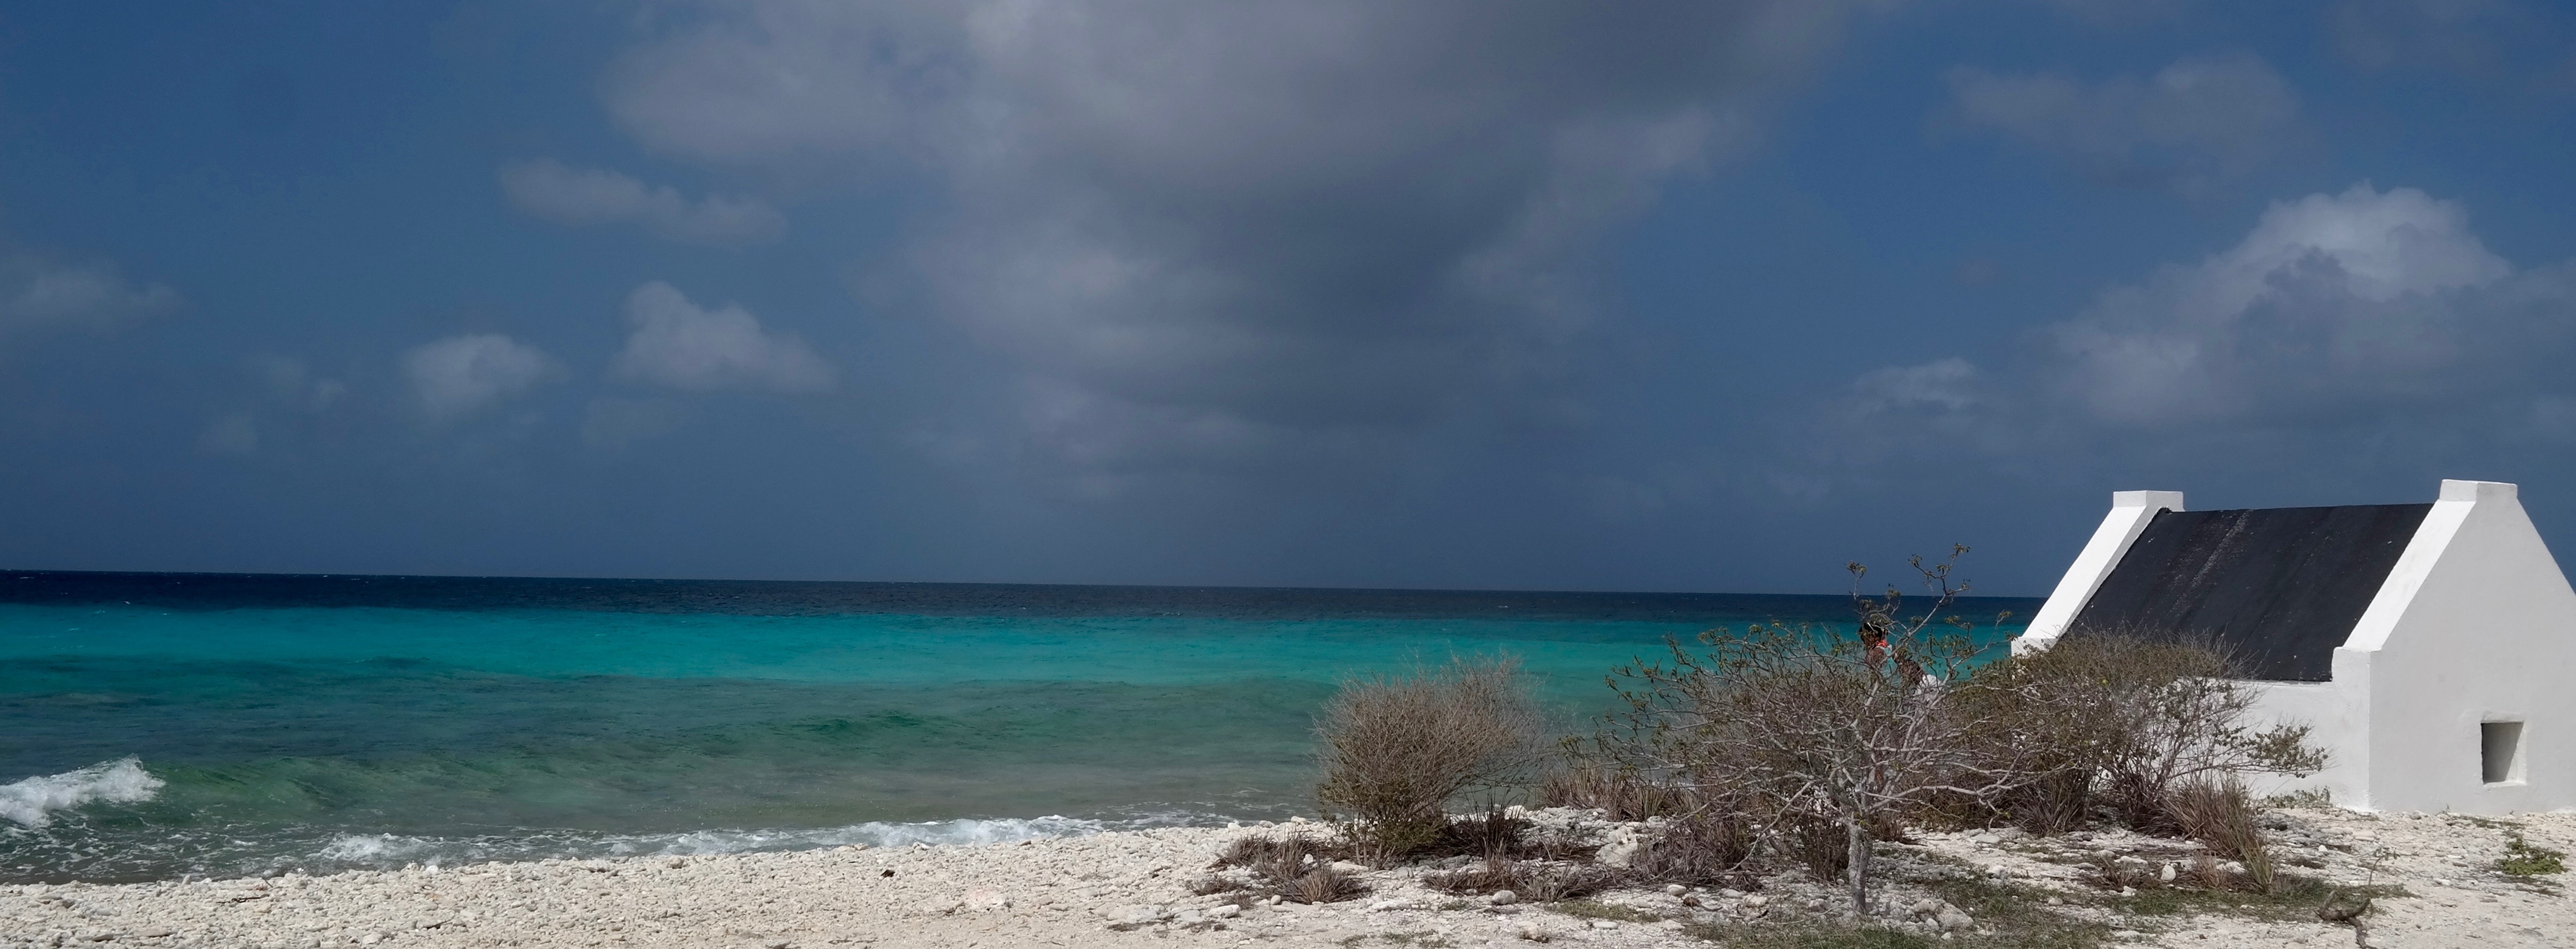
beach, sea, coast, ocean, horizon, cloud, sky, sunlight, shore, wind, vacation, weather, bay, body of water